E127 series

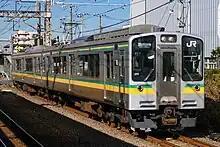
Nambu Branch Line E127-0 series set V1 in January 2024

Thirteen 2-car sets were built by Kawasaki Heavy Industries and Tokyu Car, and delivered to Niigata Depot in March 1995 (sets V1 to V6) and November 1996 (sets V7 to V13) for use on Echigo Line, Hakushin Line, and Uetsu Main Line local services. They entered service on 8 May 1995.